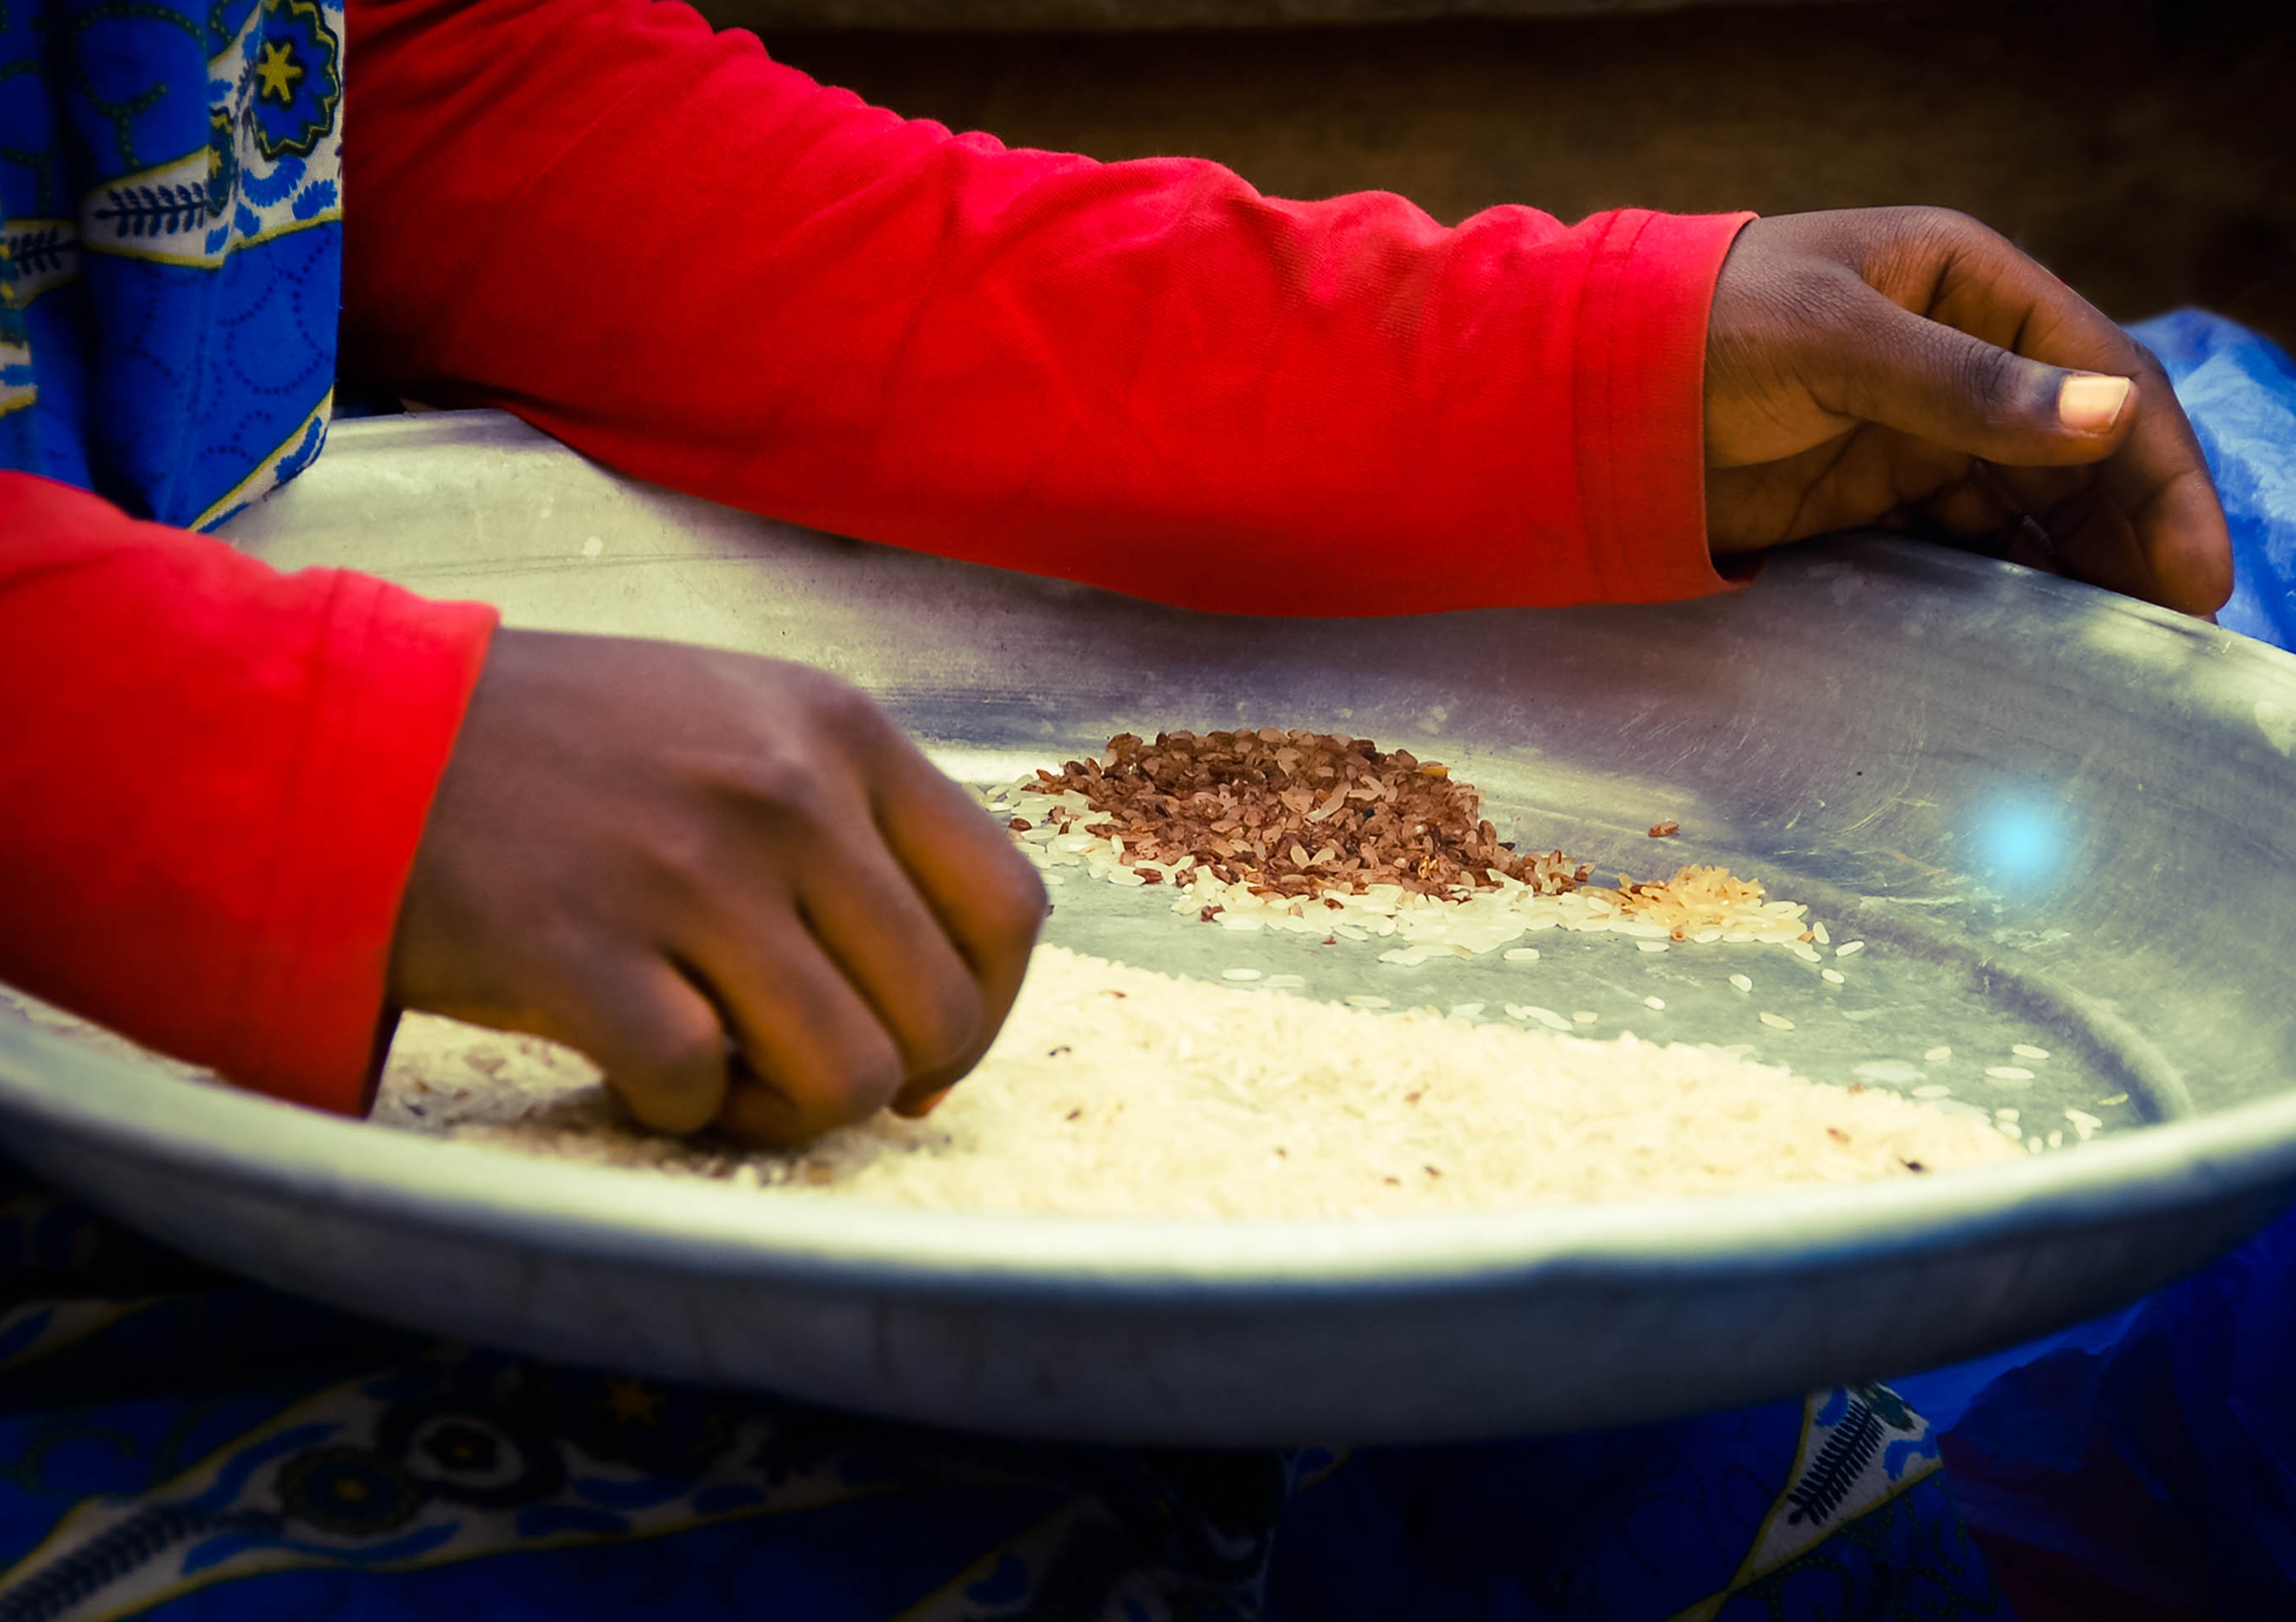
human action, dish, food, cuisine, cooking, sense, baking, produce